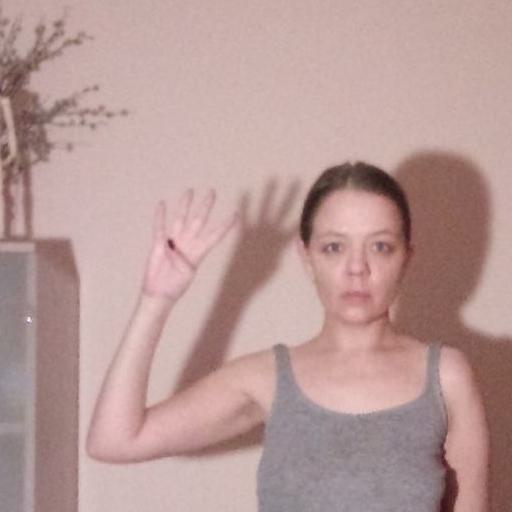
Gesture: four